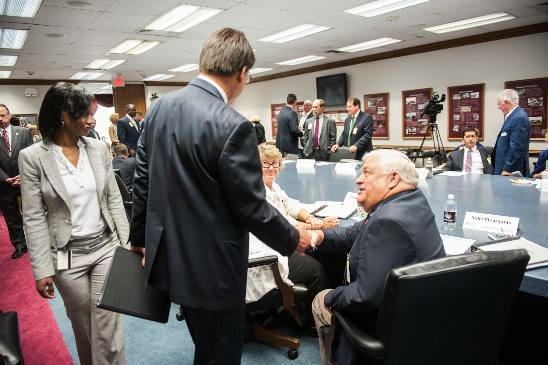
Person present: Yes